Arola (microcar)

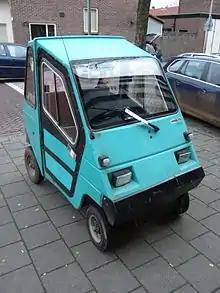
Arola 20

Model 18 was introduced in 1981. It is somewhat larger and has an even more squarish shape than its predecessors. Above all, it is built on an innovative concept with an aluminum-reinforced polyester floor, and a body constructed of an aluminum structure that carries the polyester body panels. There were four engines to choose: Three 50 cc by BCB, Motobécane or Peugeot, and a 125 cc BCB which gave the vehicle a top speed of 40 mph (ca. 65 km/h). The Model 18S was a little bit more sophisticated and had amenities like a clock. Model 18 was 78.47 in. (2000 mm) long, had a width of 49.21 in (1,250 mm) and weighed in at 418.88 pounds (190 kg). All were designed mainly for ease of operation, comfort, and safety, and not to be stylish. The transmission was simplicity itself - a stick, pushed forward for forward motion and pulled backwards for reverse.